Elsa Irigoyen

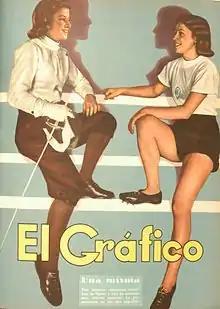
Elsa Irigoyen in "El Gráfico", in 1939.jpg

Elsa Lidia Irigoyen Gombauch (18 May 1919 – 5 February 2001) was an Argentine fencer. She competed in the women's individual foil event at the 1948 and 1952 Summer Olympics.